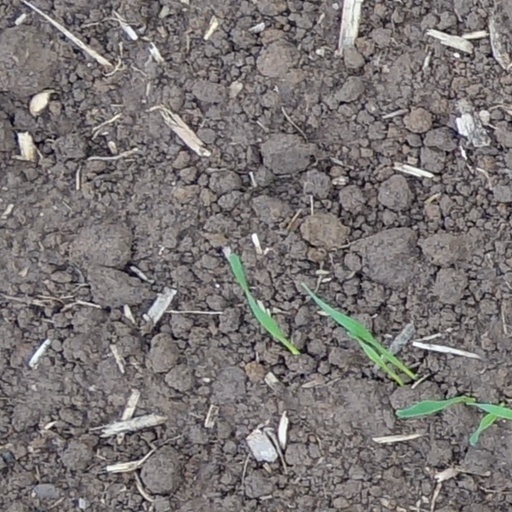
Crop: wheat